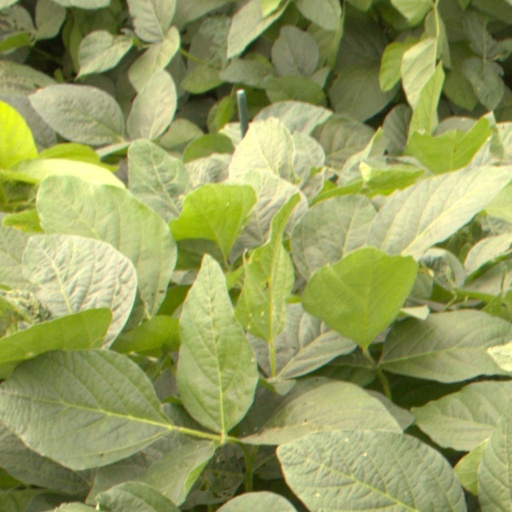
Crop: soybean